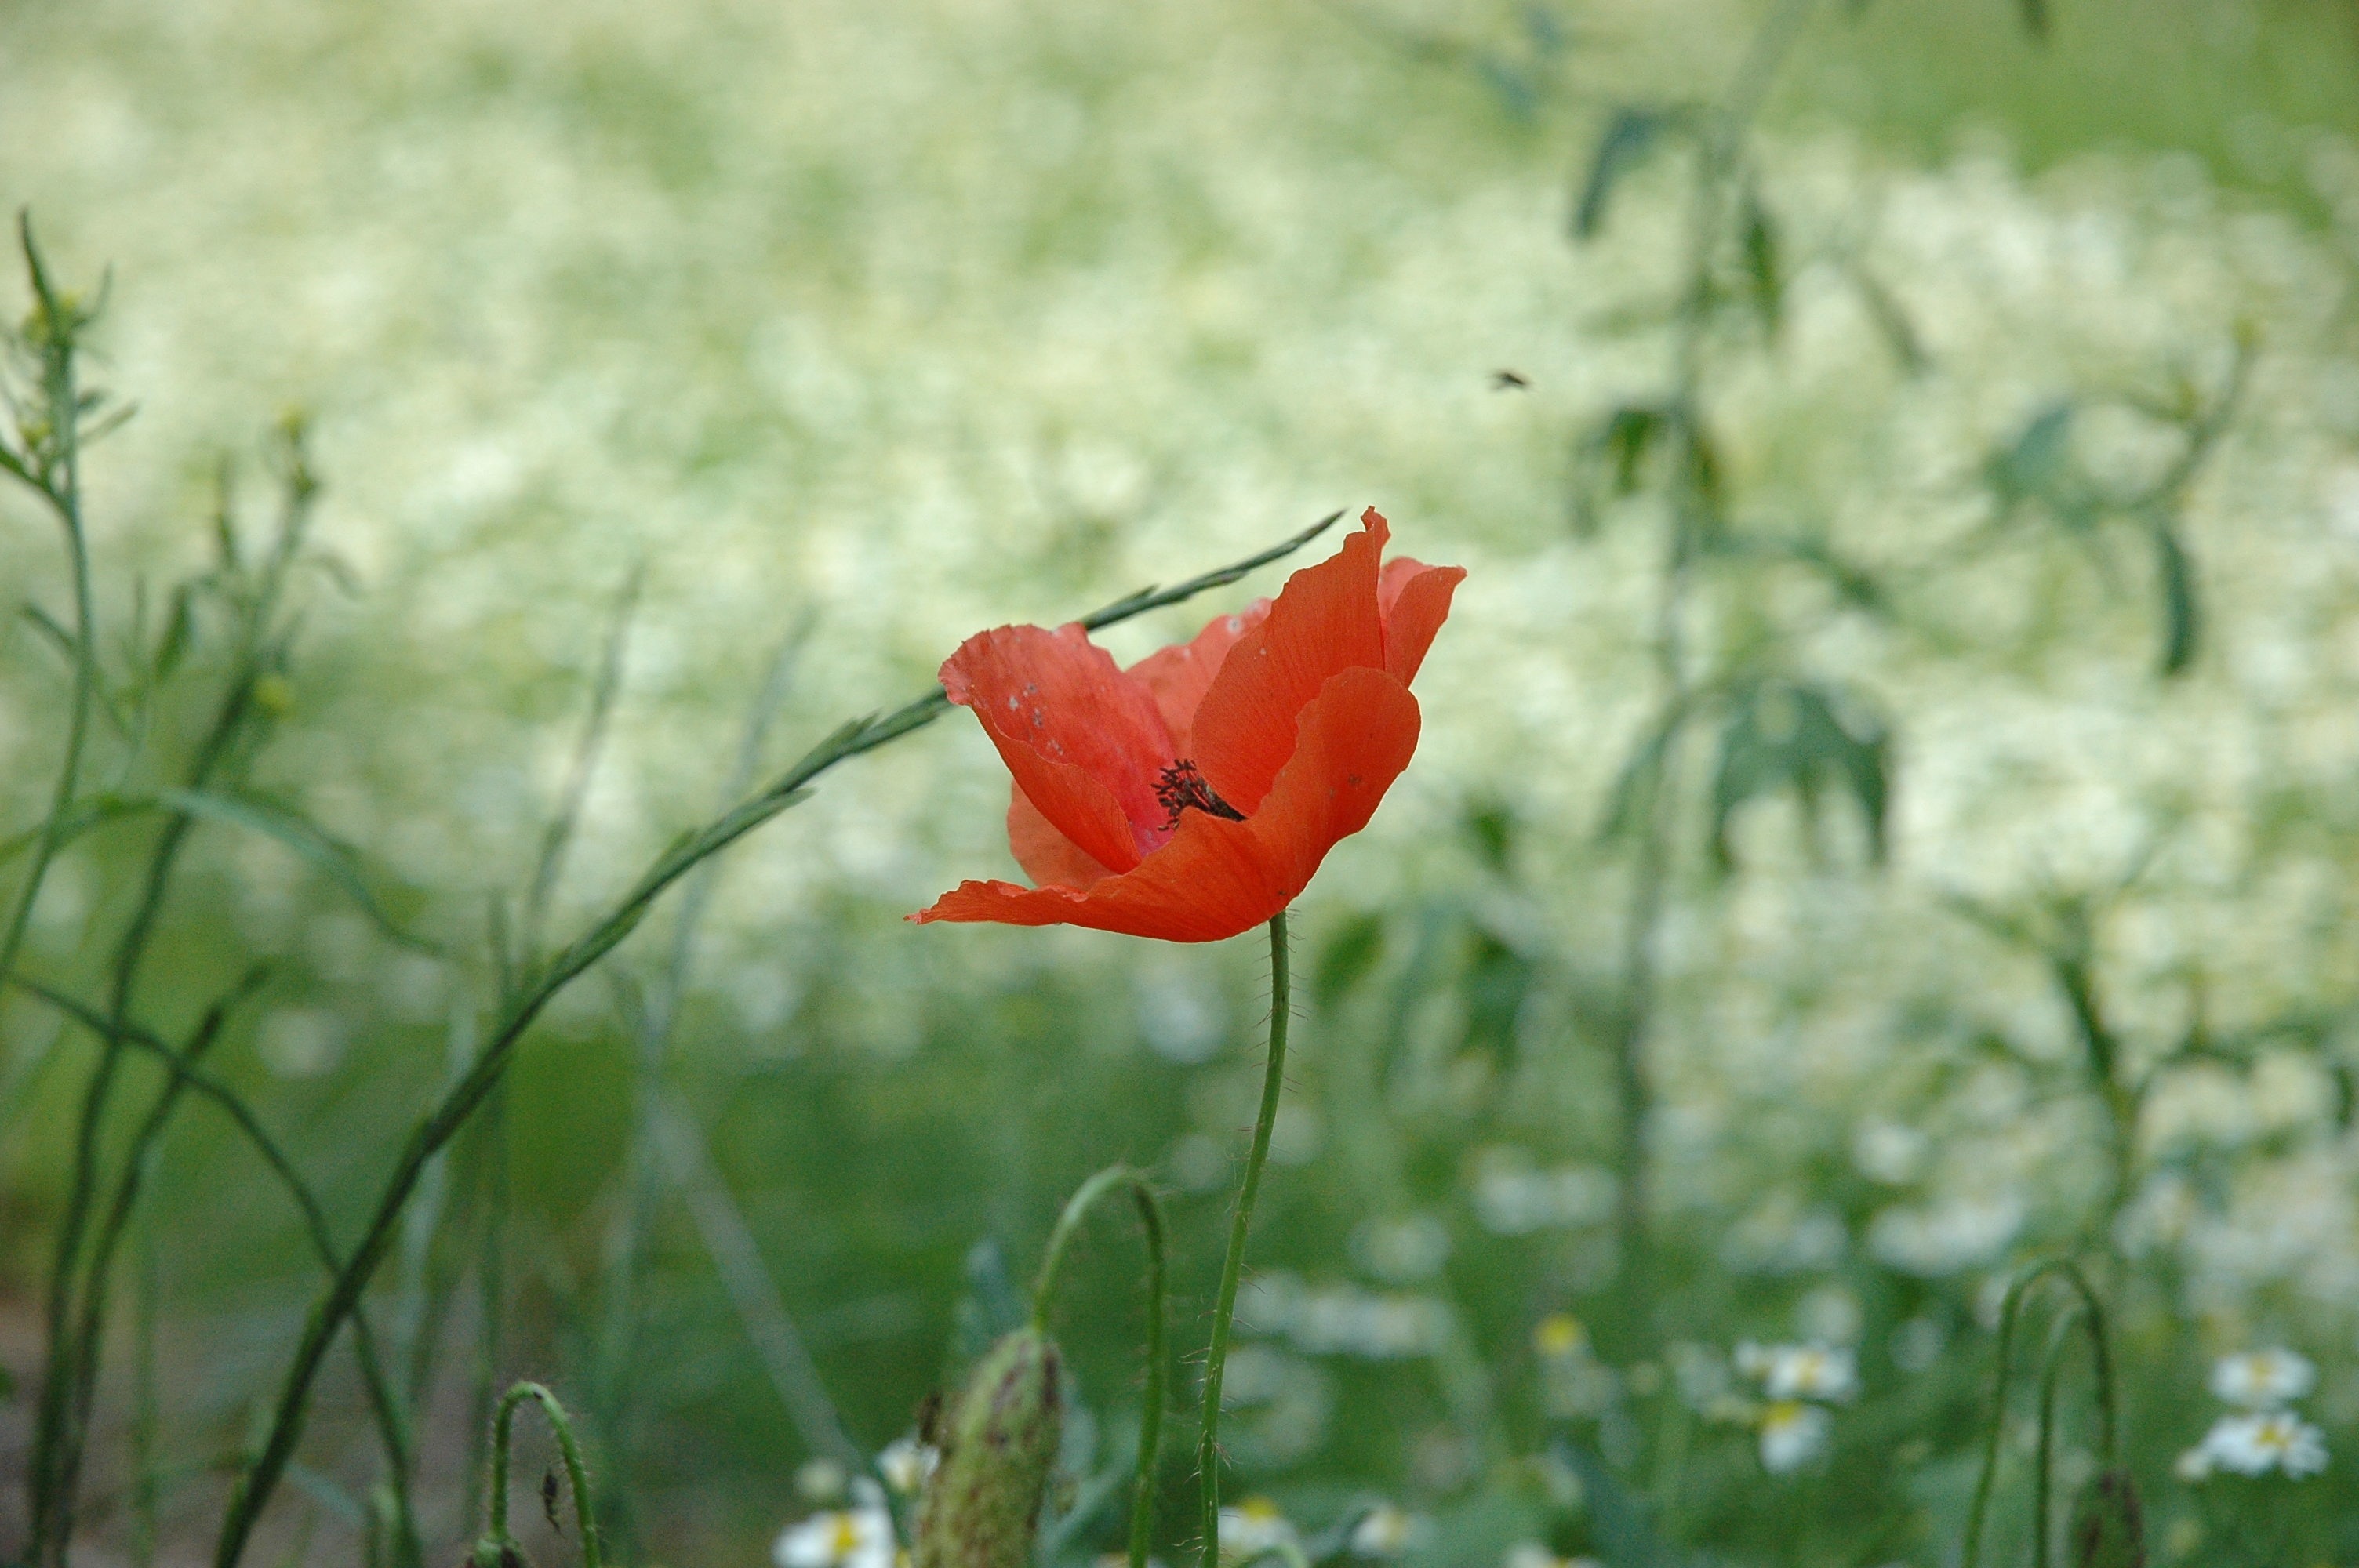
nature, grass, blossom, plant, field, meadow, leaf, flower, petal, summer, spring, green, holiday, italy, botany, flora, wildflower, flowers, poppy, coquelicot, macro photography, flowering plant, rose family, puglia, salento, grass family, plant stem, land plant